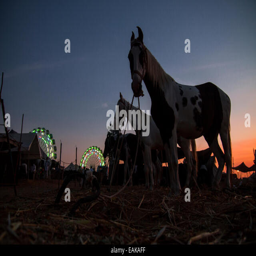
horses during the camel fair